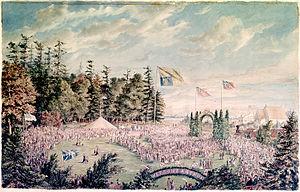
L'arrivée du prince Arthur à la cérémonie d'ouverture des travaux de construction du chemin de fer Toronto, Grey &amp